Skolkovo Innovation Center

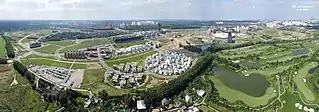

The Skolkovo Innovation Center is a high technology business area at Mozhaysky District in Moscow, Russia.